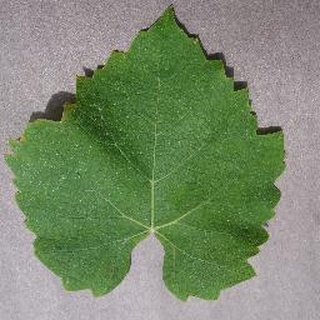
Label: healthy_grape